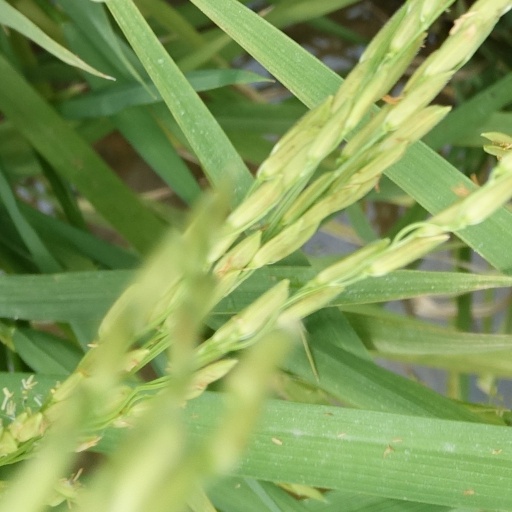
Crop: rice